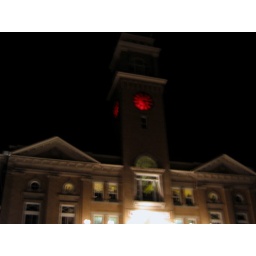
Even the clock in city hall gets a holiday face lift.